Minutemen

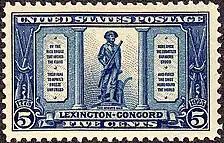
This stamp is one of a set of three issued in 1925; the poem on the plaques was authored by Ralph Waldo Emerson.

In the Massachusetts Bay Colony, all able-bodied men between the ages of 16 and 60 were required to participate in their local militia company. As early as 1645 in the Massachusetts Bay Colony, some men were selected from the general ranks of "town-based training band" to be ready for rapid deployment. Men so selected were designated as minutemen. Their companies were organized by town, so it was very common for their counterpart militia company to contain relatives and friends. Some towns in Massachusetts had a long history of designating a portion of their militia as minutemen, with "minute companies" constituting special units within the militia system whose members underwent additional training and held themselves ready to respond at a minute's notice to emergencies, which gave rise to their name as Minutemen.